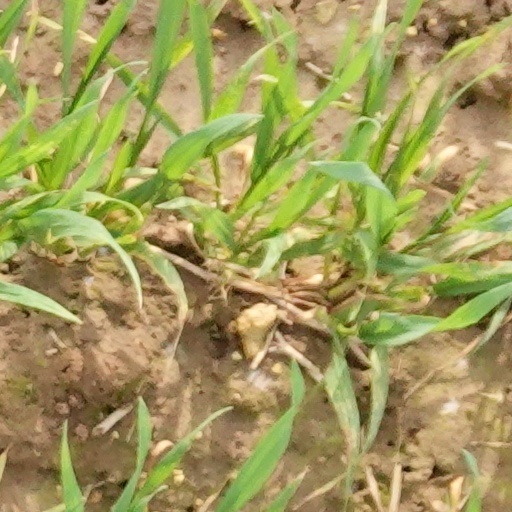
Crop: wheat